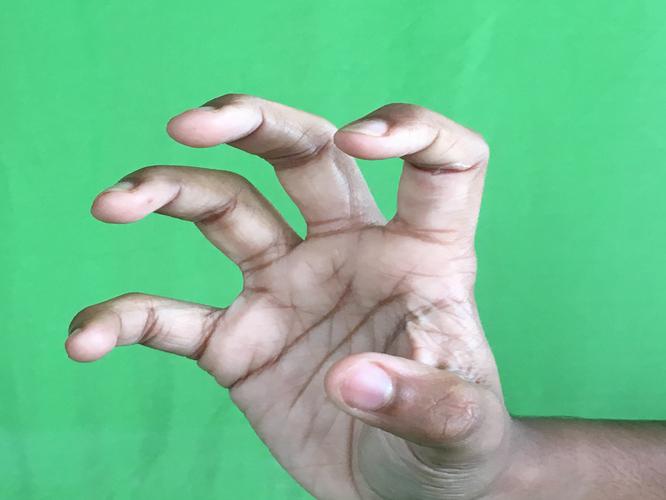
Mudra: Padmakosha
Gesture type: single_hand